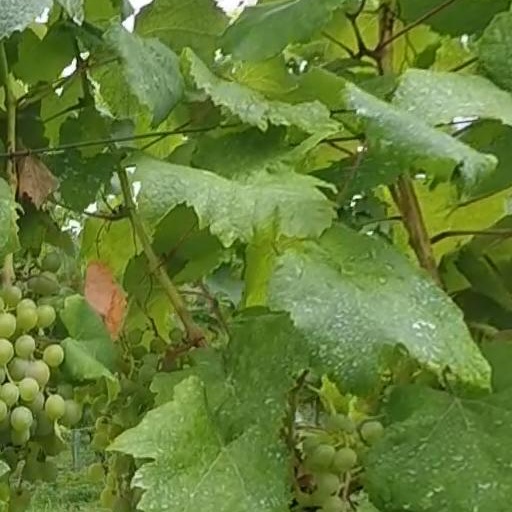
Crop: grape